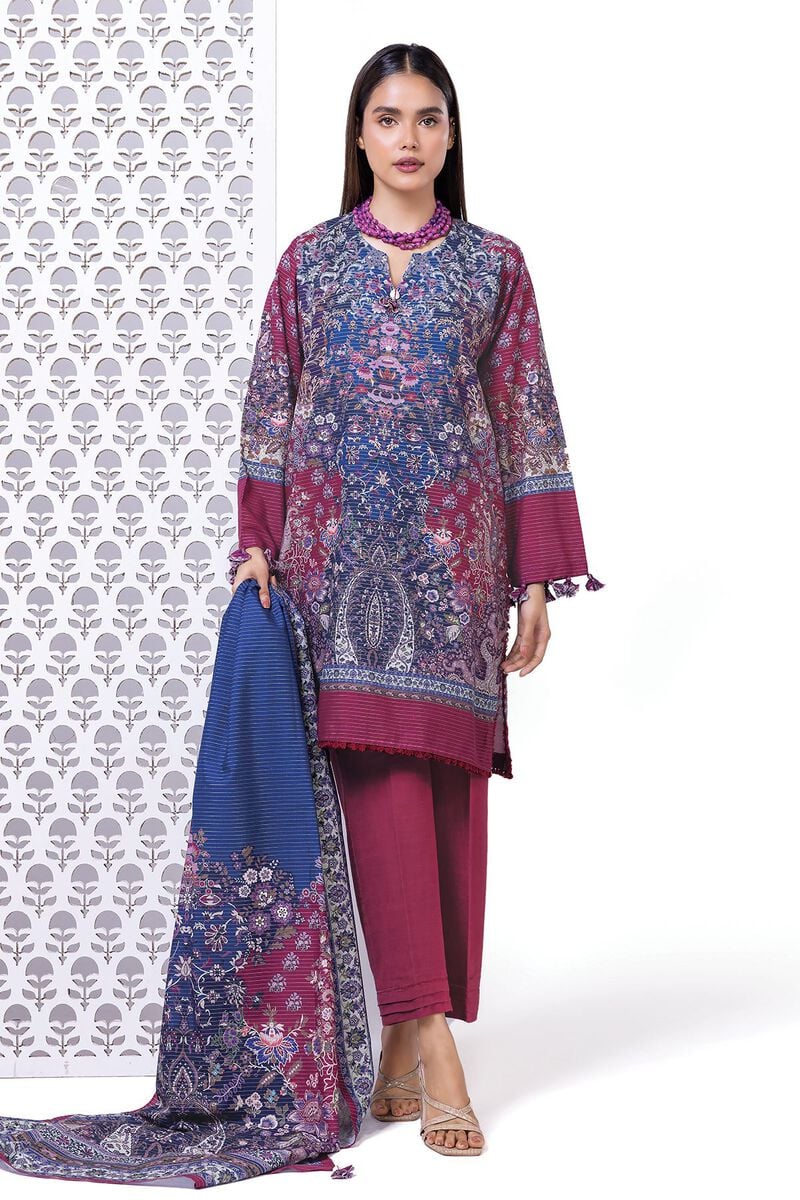
purple kashmir embroidered cotton suit